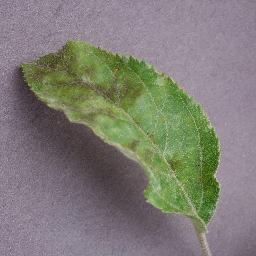
Label: Apple___Apple_scab